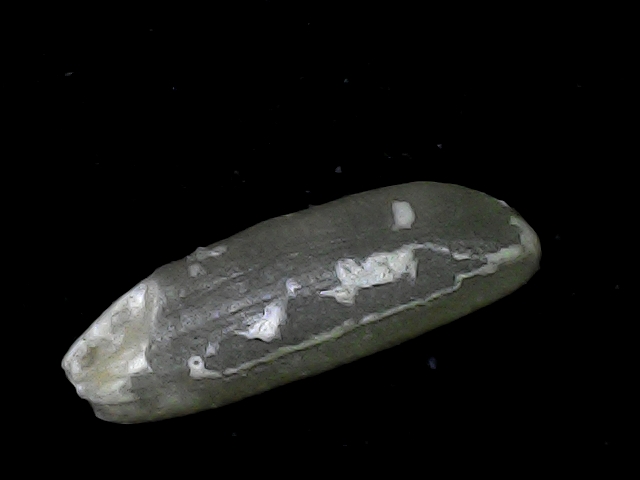
Rice variety: BD85